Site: brandenburg
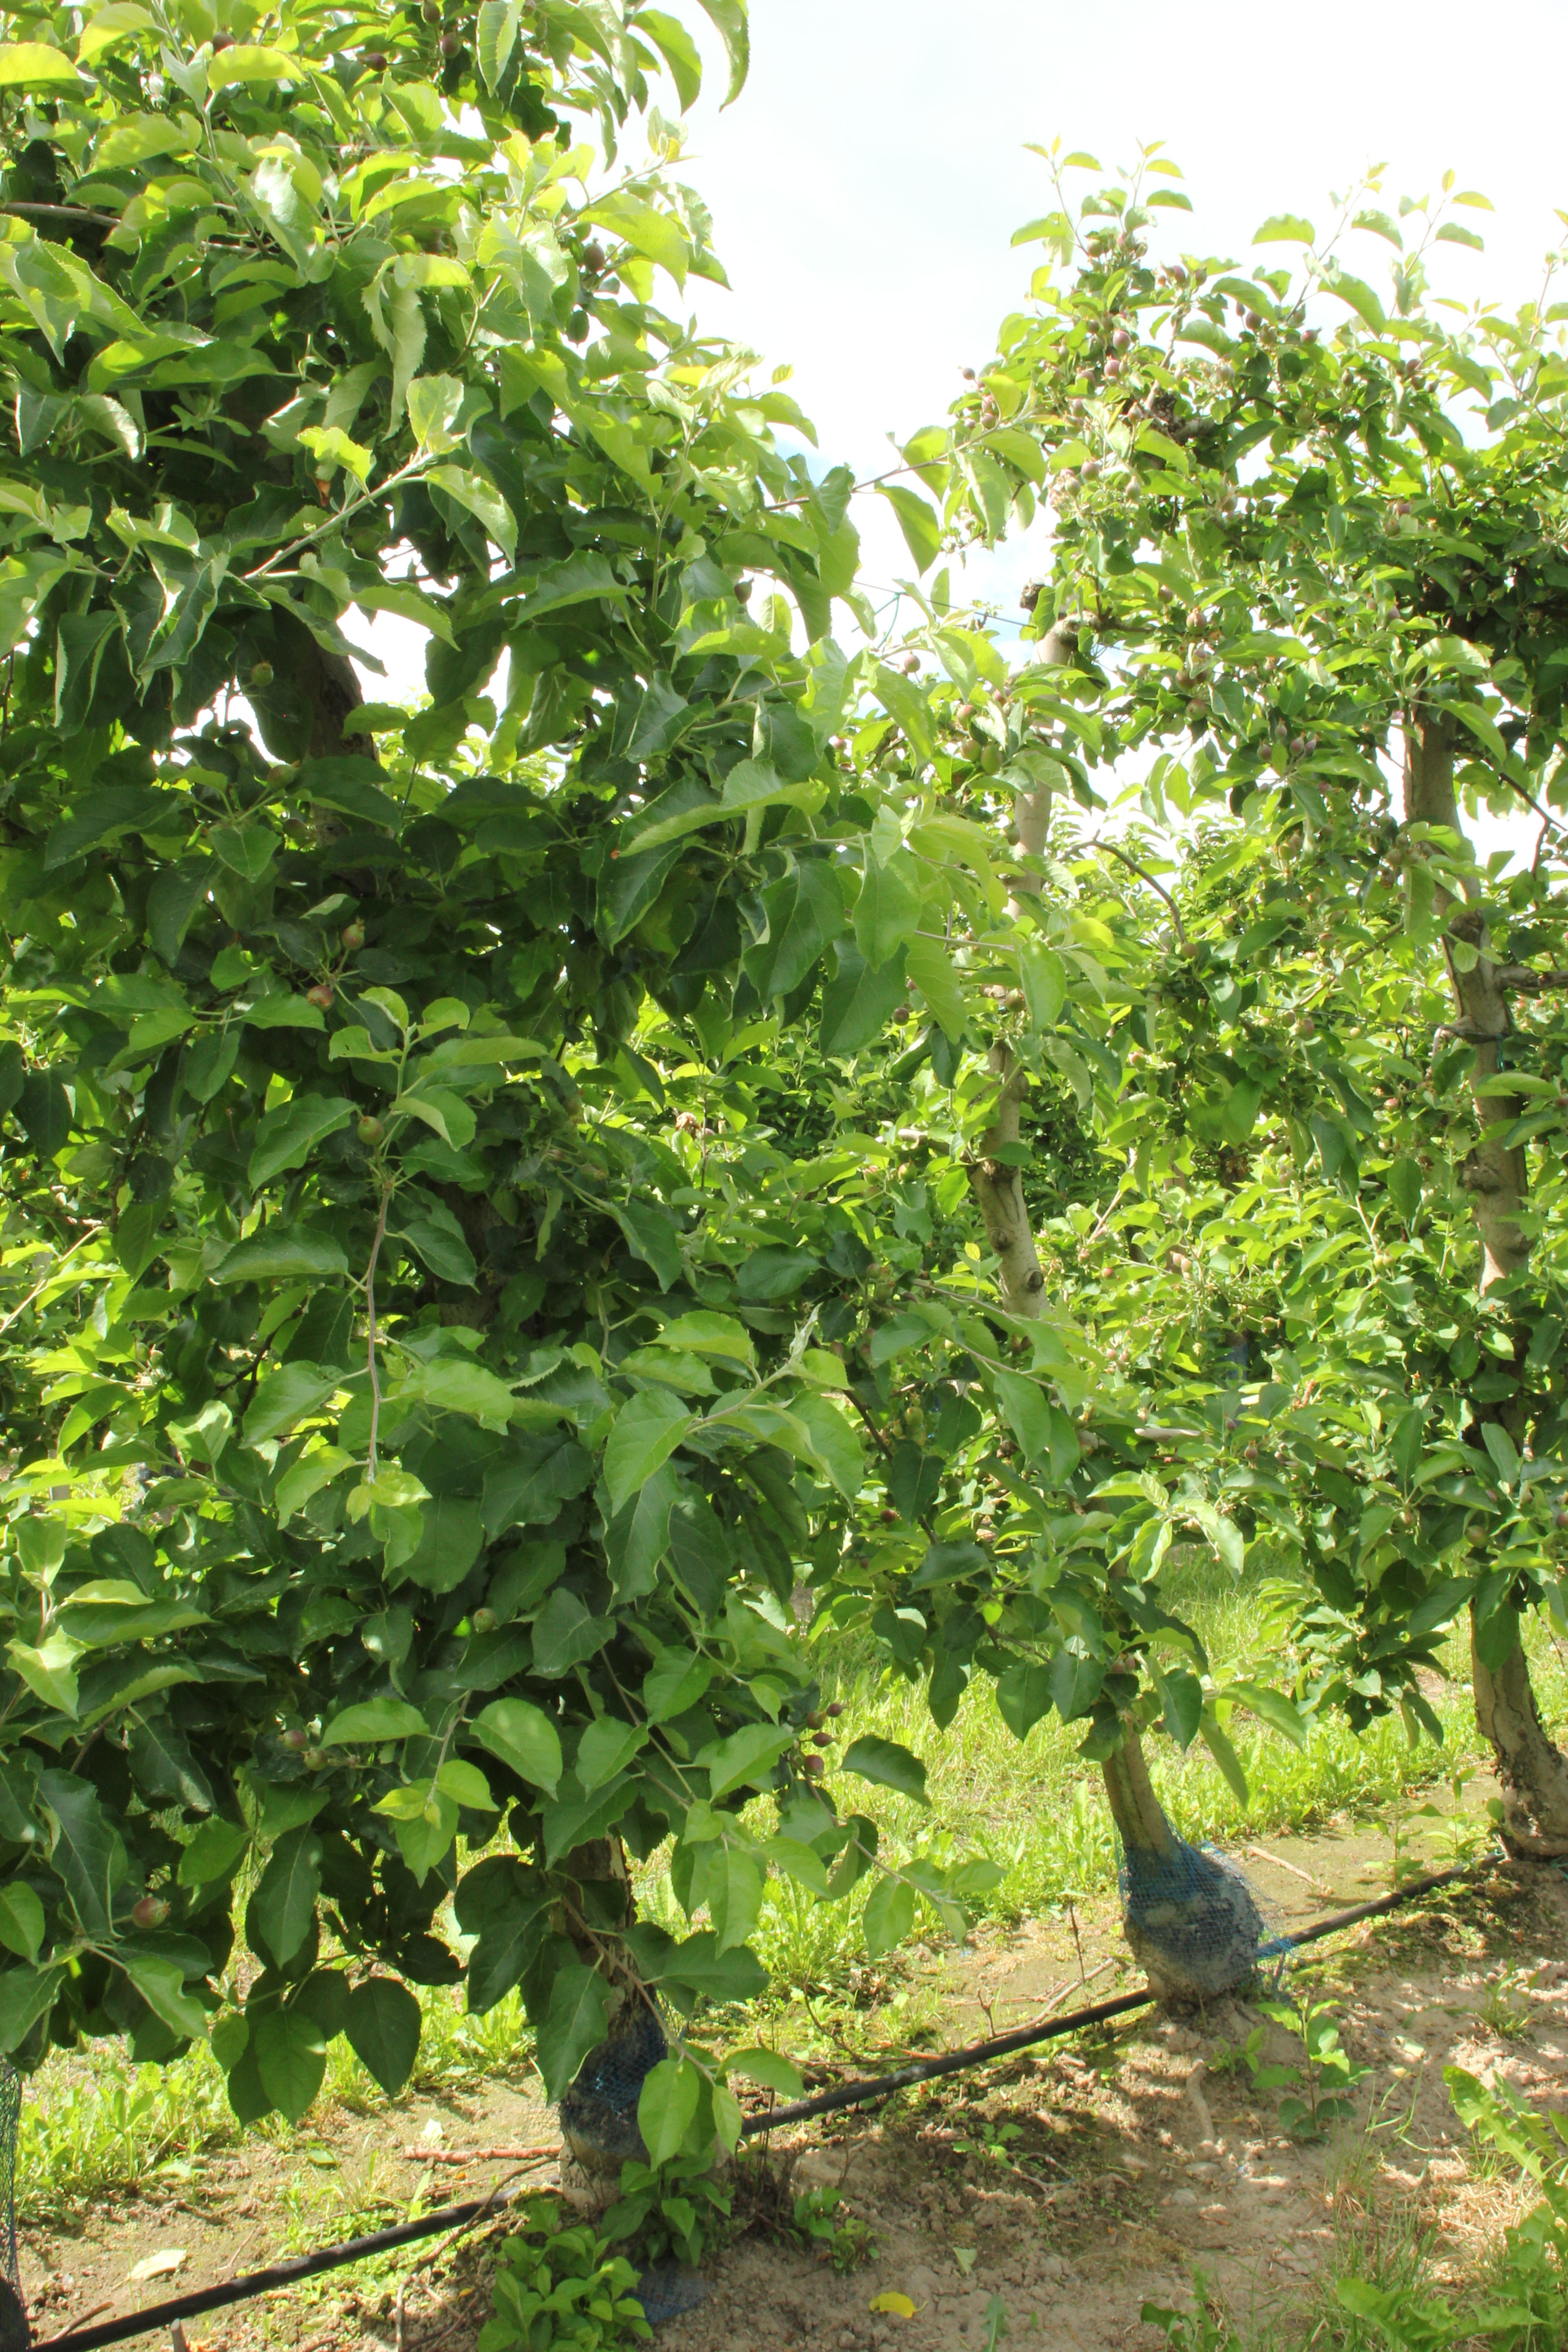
Growth stage (BBCH 72): Development of fruit